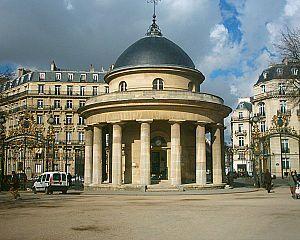
Le parc Monceau est un jardin d'agrément situé dans le quartier de l'Europe du 8ᵉ arrondissement de Paris.
La place de la République-Dominicaine est une voie située dans le quartier de l'Europe du 8ᵉ arrondissement et le quartier de la Plaine-de-Monceaux du 17ᵉ arrondissement de Paris.
Claude-Nicolas Ledoux est un architecte, urbaniste et utopiste français.
Le mur des Fermiers généraux fut l’une des enceintes de Paris, construite juste avant la Révolution de 1784 à 1790. L'objectif du mur était de permettre la perception par la Ferme générale, aux points de passage, d’un impôt sur les marchandises entrant dans la ville. D'une longueur de vingt-quatre kilomètres, il fut détruit en 1860, lors de l'extension de Paris jusqu'à l'enceinte de Thiers.